Covered goods wagon

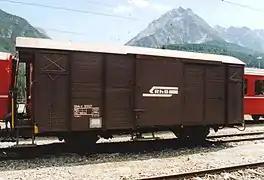
Ordinary covered wagon with central side door on the Rhaetian Railway in Switzerland

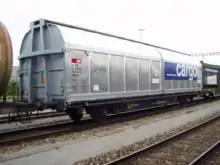
Swiss (SBB) Hbbillns sliding wall wagon, a present-day standard for palettised goods with lockable and movable partitions

Covered goods wagons for transporting part-load or parcel goods are almost as old as the railway itself. Because part-load goods were the most common freight in the early days of the railway, the covered van was then the most important type of goods wagon and, for example, comprised about 40% of the German railways goods fleet until the 1960s. Since then however the open wagon and flat wagon have become more common. By contrast the covered goods wagon still forms the majority of two-axled wagons in countries like Germany, because the comparatively light freight does not routinely require the use of bogie wagons.